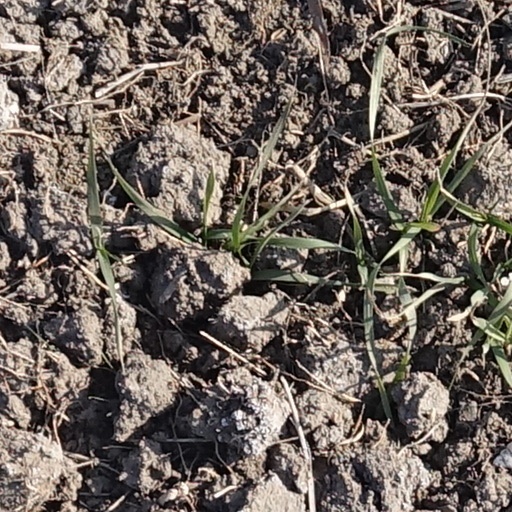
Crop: wheat